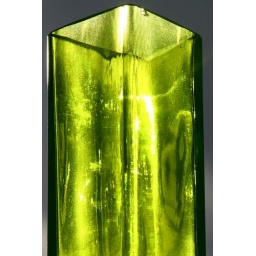
I loved the texture of this green glass in the sunlight :)